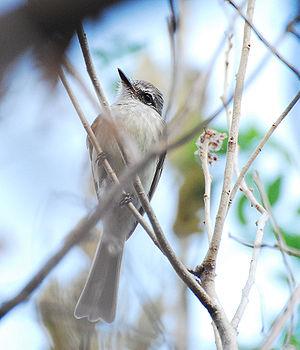
Le Tyran flammé est une espèce de passereau appartenant à la famille des Tyrannidae.